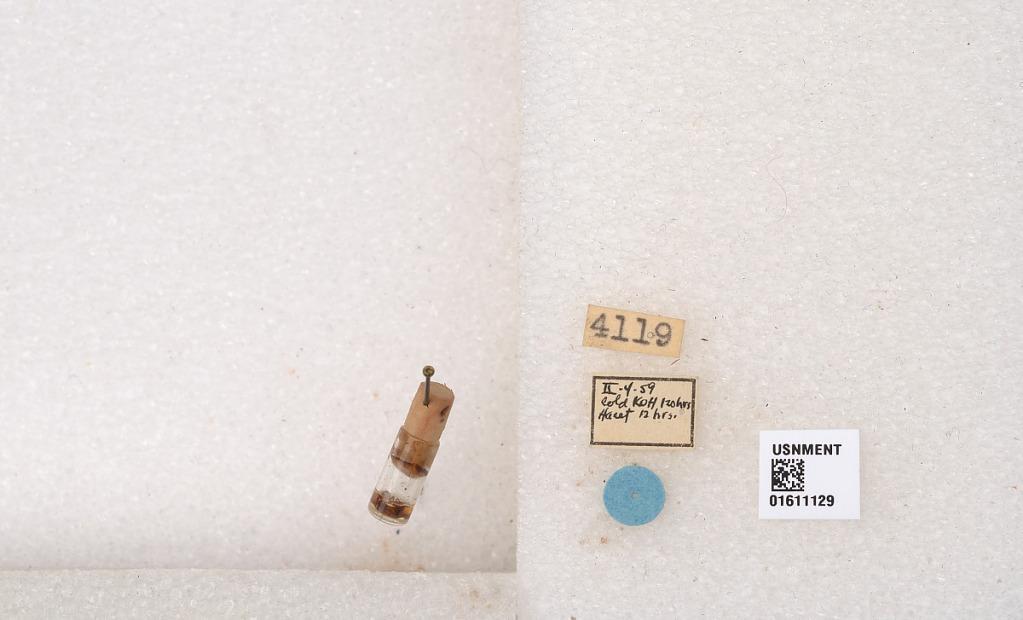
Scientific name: Xylocopa
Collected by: P. Allen & D. Allen
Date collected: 1959-2-4